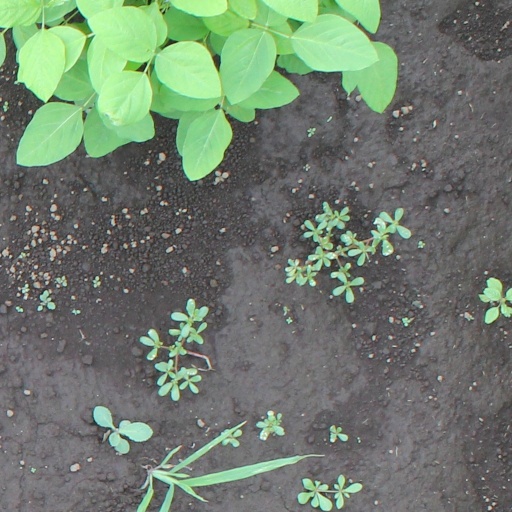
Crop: soybean